Los Bronces mine

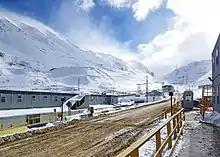

The Los Bronces mine is a large copper mine located in central Chile, on the border of the Santiago Metropolitan Region and the Valparaíso Region. The processing plant is located at 3,300 m above sea level, with mining operations extending up to 4200 m above sea level. Los Bronces represents one of the largest copper reserves in Chile and in the world having estimated reserves of 3.13 billion tonnes of ore grading 0.32% copper.